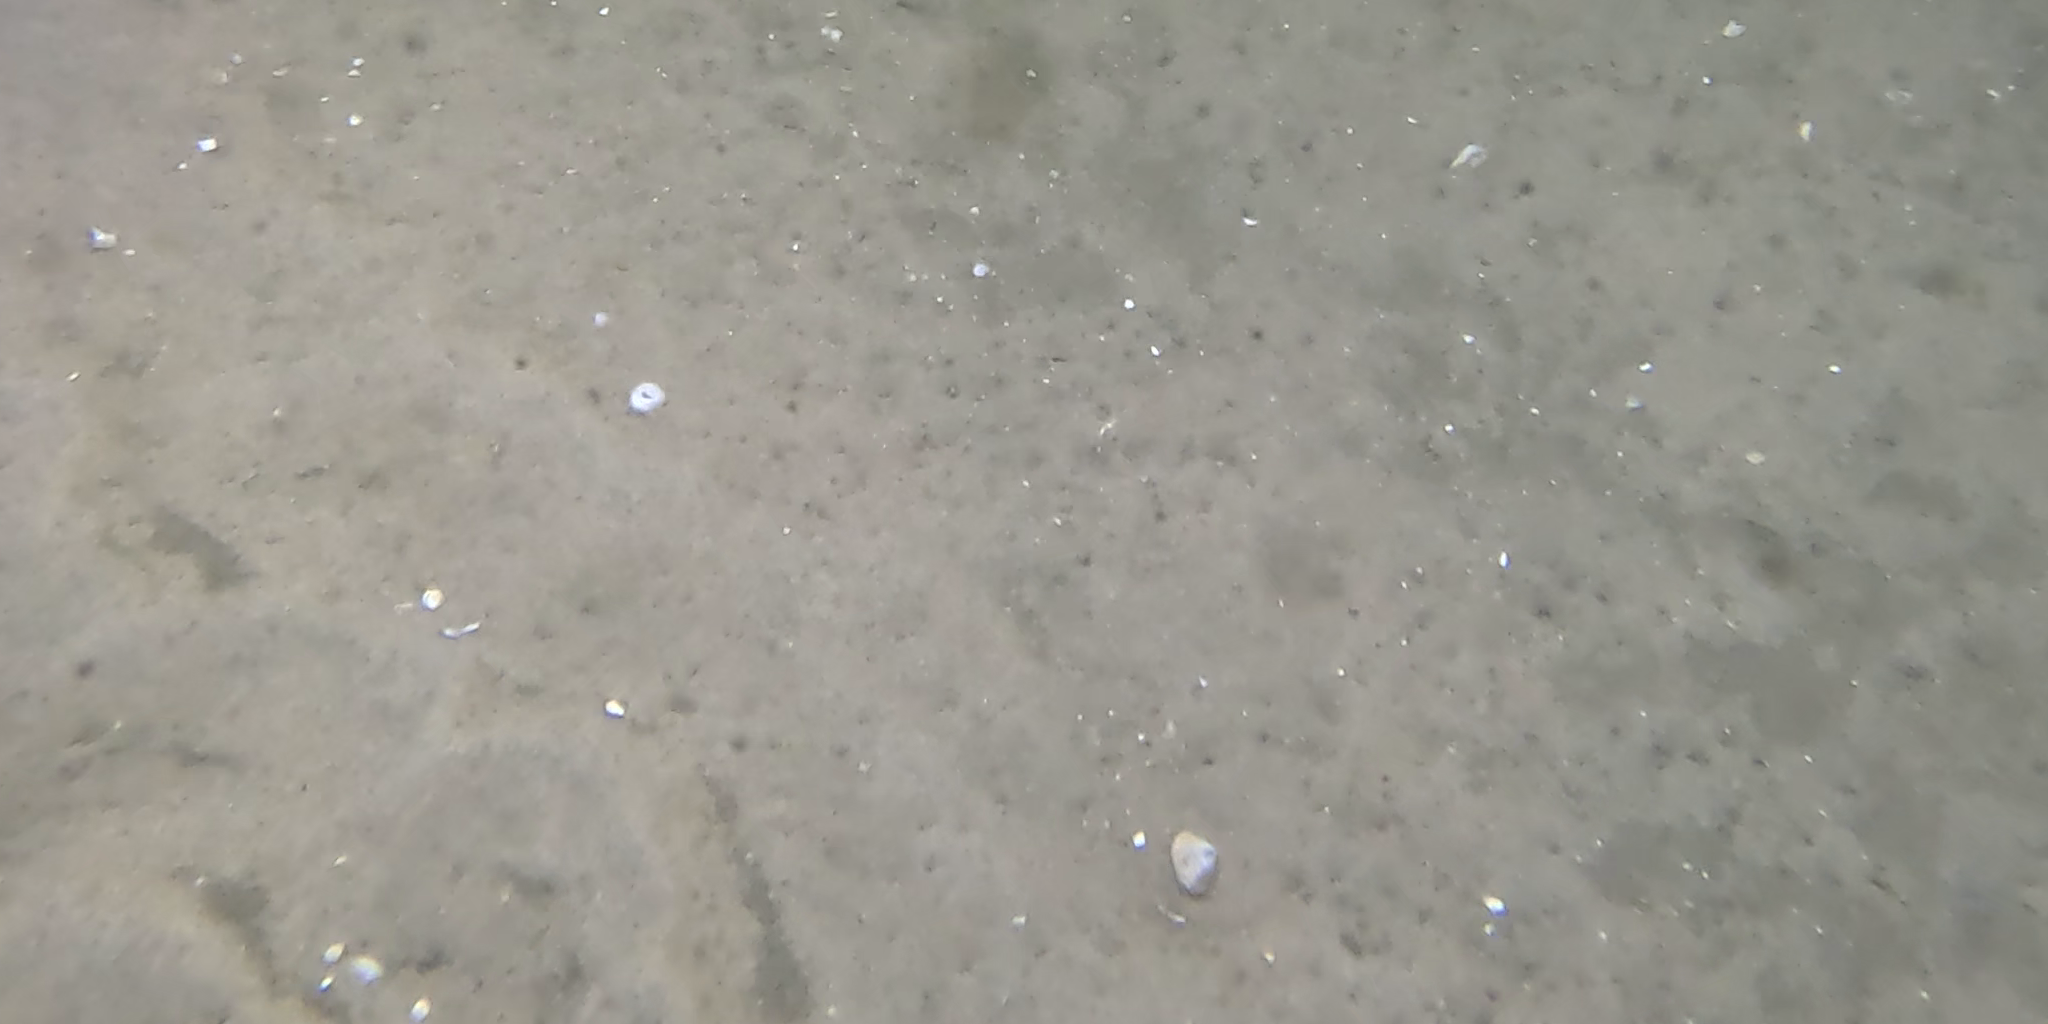
Seabed habitat: sand